Hruby Conservatory of Music

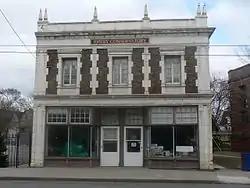
Hruby Conservatory of Music

The Hruby Conservatory of Music is a historic building completed in 1917 and located on Broadway Avenue in the Slavic Village area of Cleveland, Ohio. It was designed by the architectural firm of Steffens & Steffens as a music school for Frank and Fred Hruby, of the locally renowned musical Hruby Family. The style is considered Late 19th and 20th century Renaissance Revival.